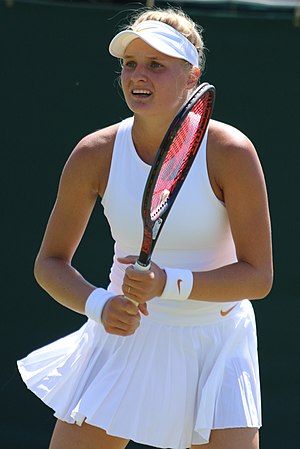
Dajana Jastremska
2018
Dajana Oleksandrivna Jastremska er en ukrainsk tennisspiller.